Richard Weiner (Czech writer)

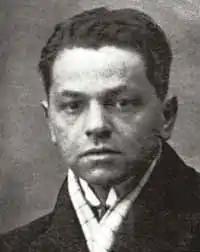
Richard Weiner

Richard Weiner (6 November 1884 – 3 January 1937) was a Czech writer, poet, and journalist. He is considered one of the most notable 20th century Czech authors, and influenced the literary work of many of his peers, as well as younger writers. His works, however, are little known outside of the Czech Republic. Because of his enigmatic writings, he has often been likened to Franz Kafka, although mutual influences can be ruled out with near certainty. He has been called "the poet of anxiety", others spoke of him as "the Odd-man out" of Czech literature. Karel Čapek, his contemporary, dubbed him "the man of pain."